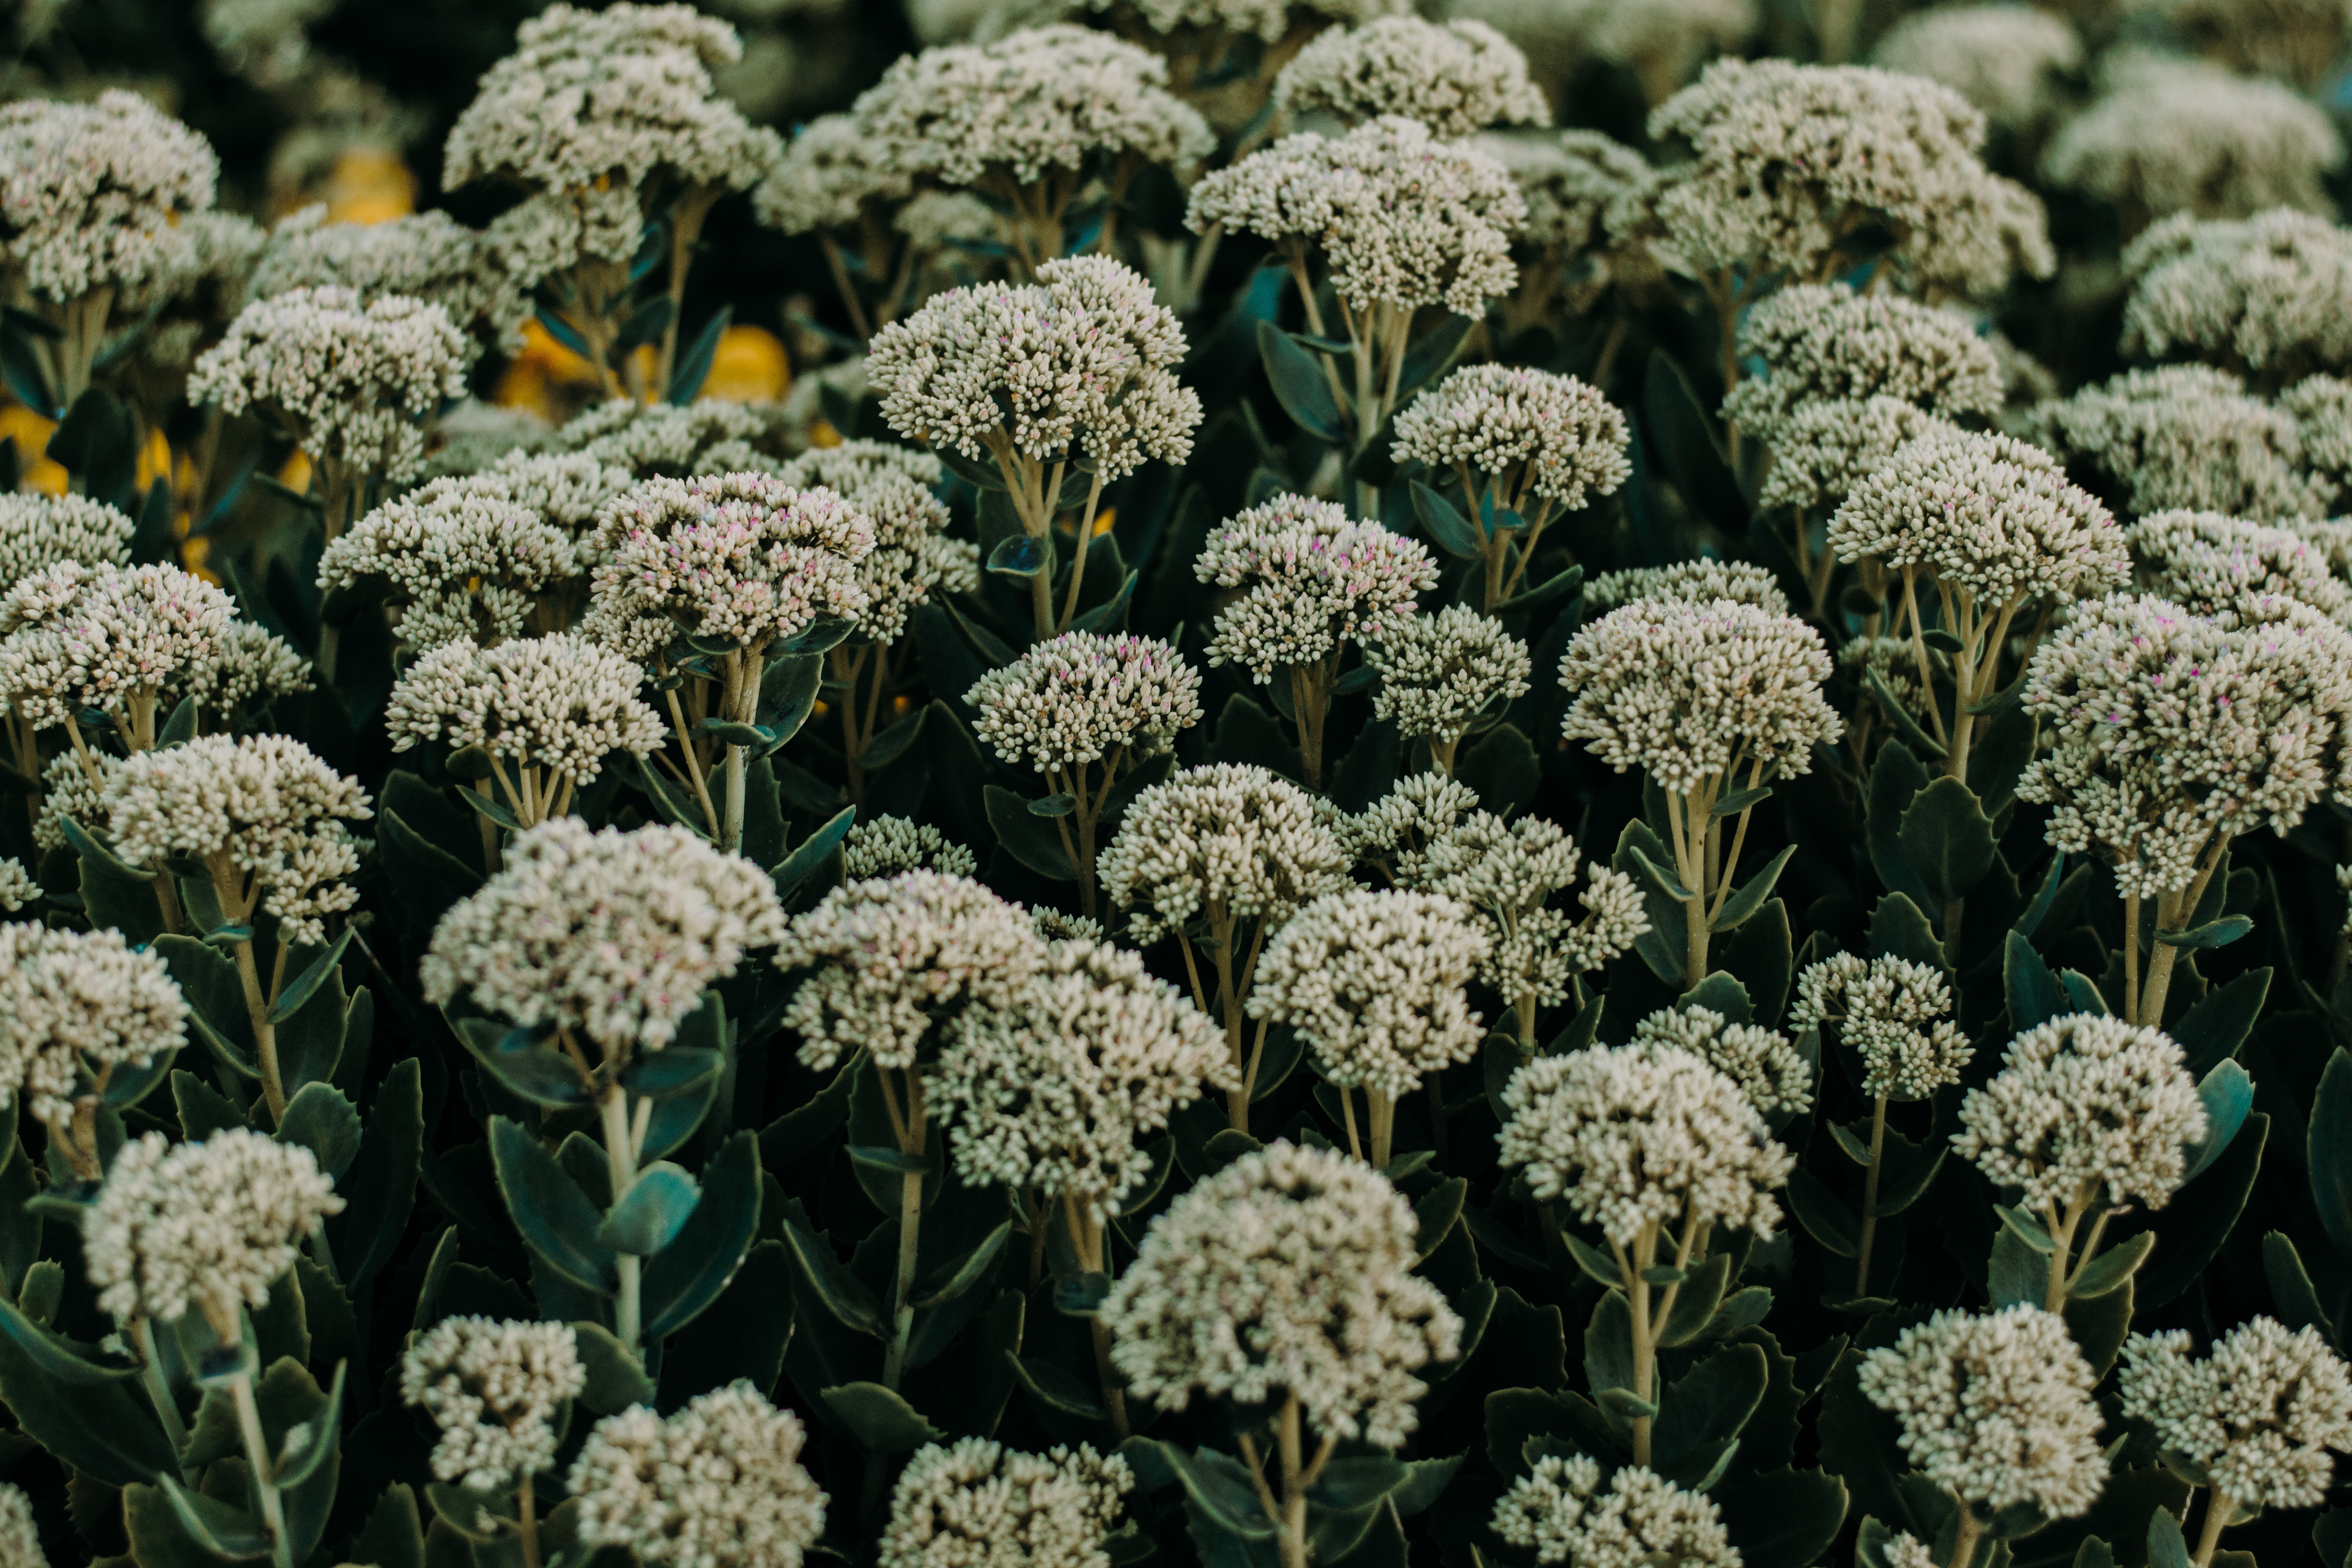
flower, plant, flowering plant, vegetable, Heracleum plant, angelica, parsley family, shrub, perennial plant